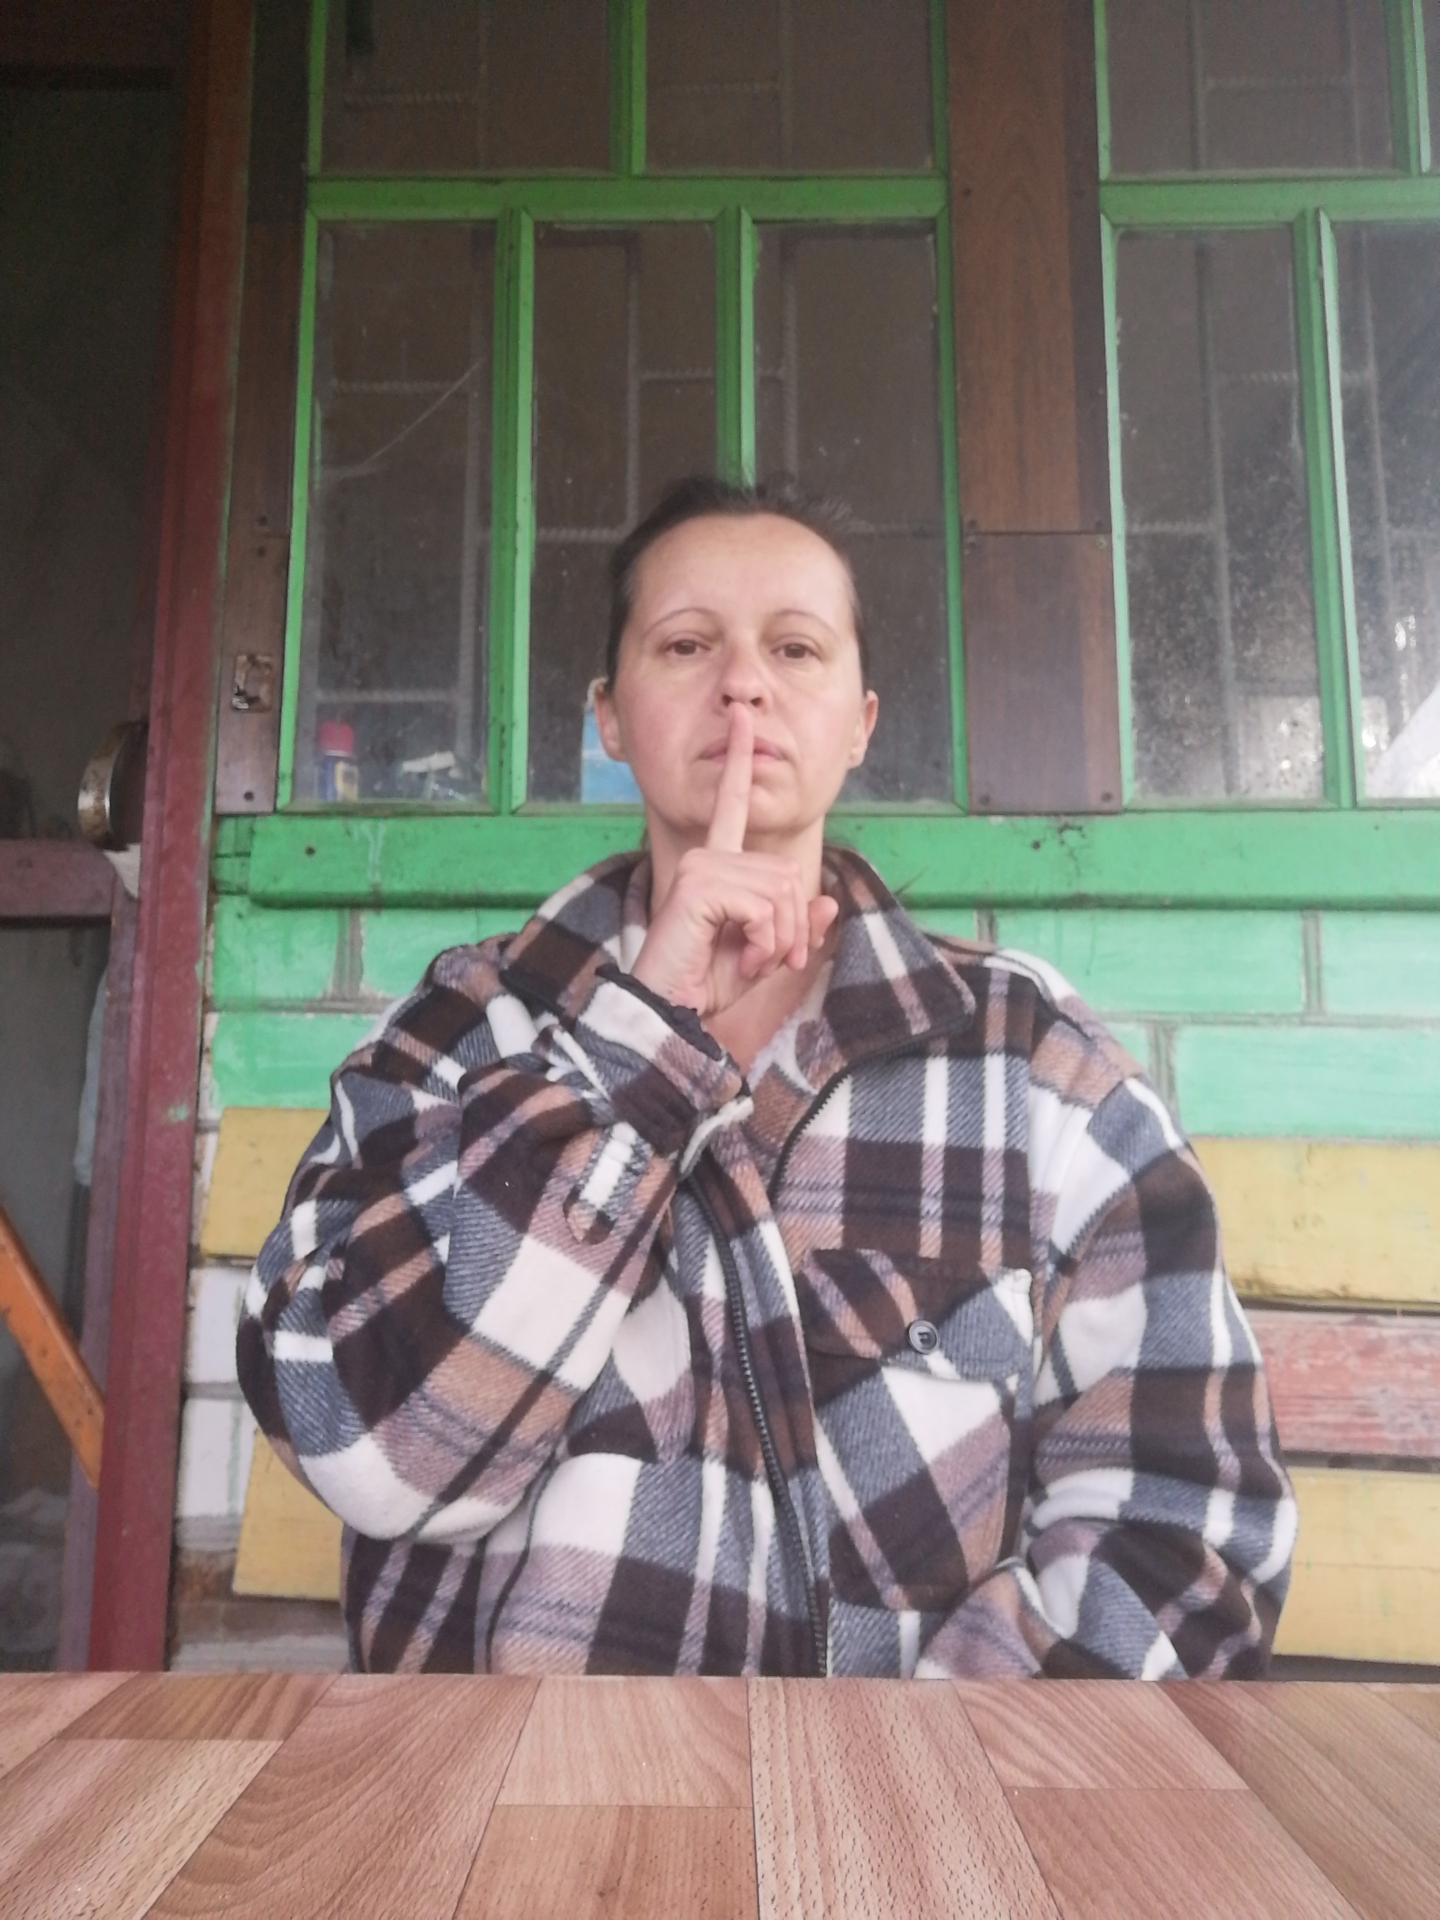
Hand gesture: mute